Curtis Brown (cornerback)

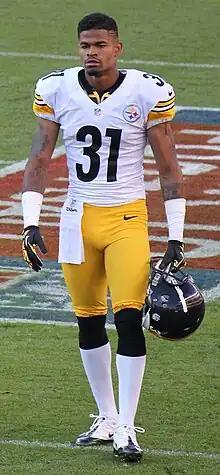
Brown with the Pittsburgh Steelers in 2012

Curtis Jamall Brown (born September 24, 1988) is an American former professional football player who was a cornerback in the National Football League (NFL). He played college football for the Texas Longhorns where he helped them reach the 2010 BCS National Championship game. He was selected in the third round of the 2011 NFL draft by the Pittsburgh Steelers, played three seasons for them and also spent time with the New York Jets and Saskatchewan Roughriders.